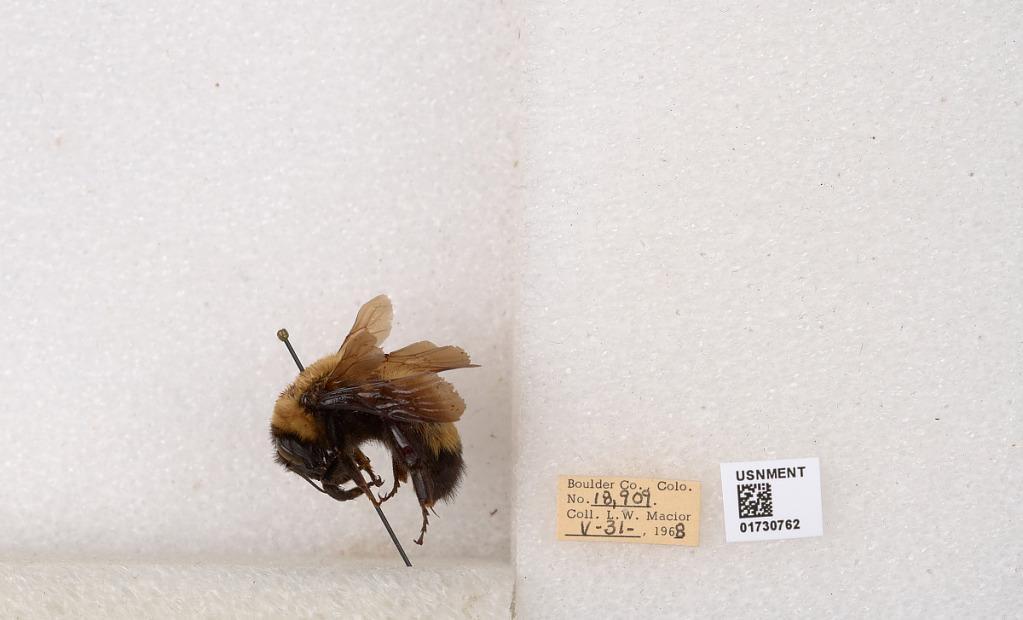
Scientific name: Bombus (Bombus) nevadensis Cresson
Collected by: L. Macior
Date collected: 1968-5-31
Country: United States
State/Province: Colorado
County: Boulder
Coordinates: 40.0925, -105.358